Public menorah

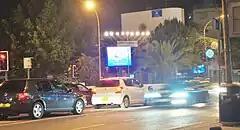
Public Hanukkah menorah in Nicosia, Cyprus

Public menorahs are prominently displayed throughout Israel, notably in the Ben Gurion airport.